Kirkpatrick Chapel

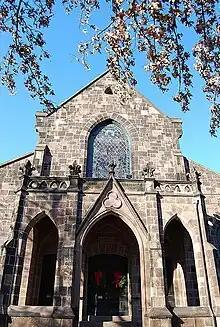
The triple gallery porch at the chapel's East Portal suggests a fourteenth-century German Gothic style.

In 1870, the trustees of Rutgers College had decided to build a college chapel when the funds became available to do so. Previously, chapel services had been held inside Old Queen's, but as the student body expanded in the 1850s and 1860s a larger space was needed to accommodate such events. With the death of Sophia Astley Kirkpatrick in 1871 and Rutgers receiving $61,054.57 (2013: US$1,174,079.38) from her estate, the trustees directed those funds to the building of a university chapel.